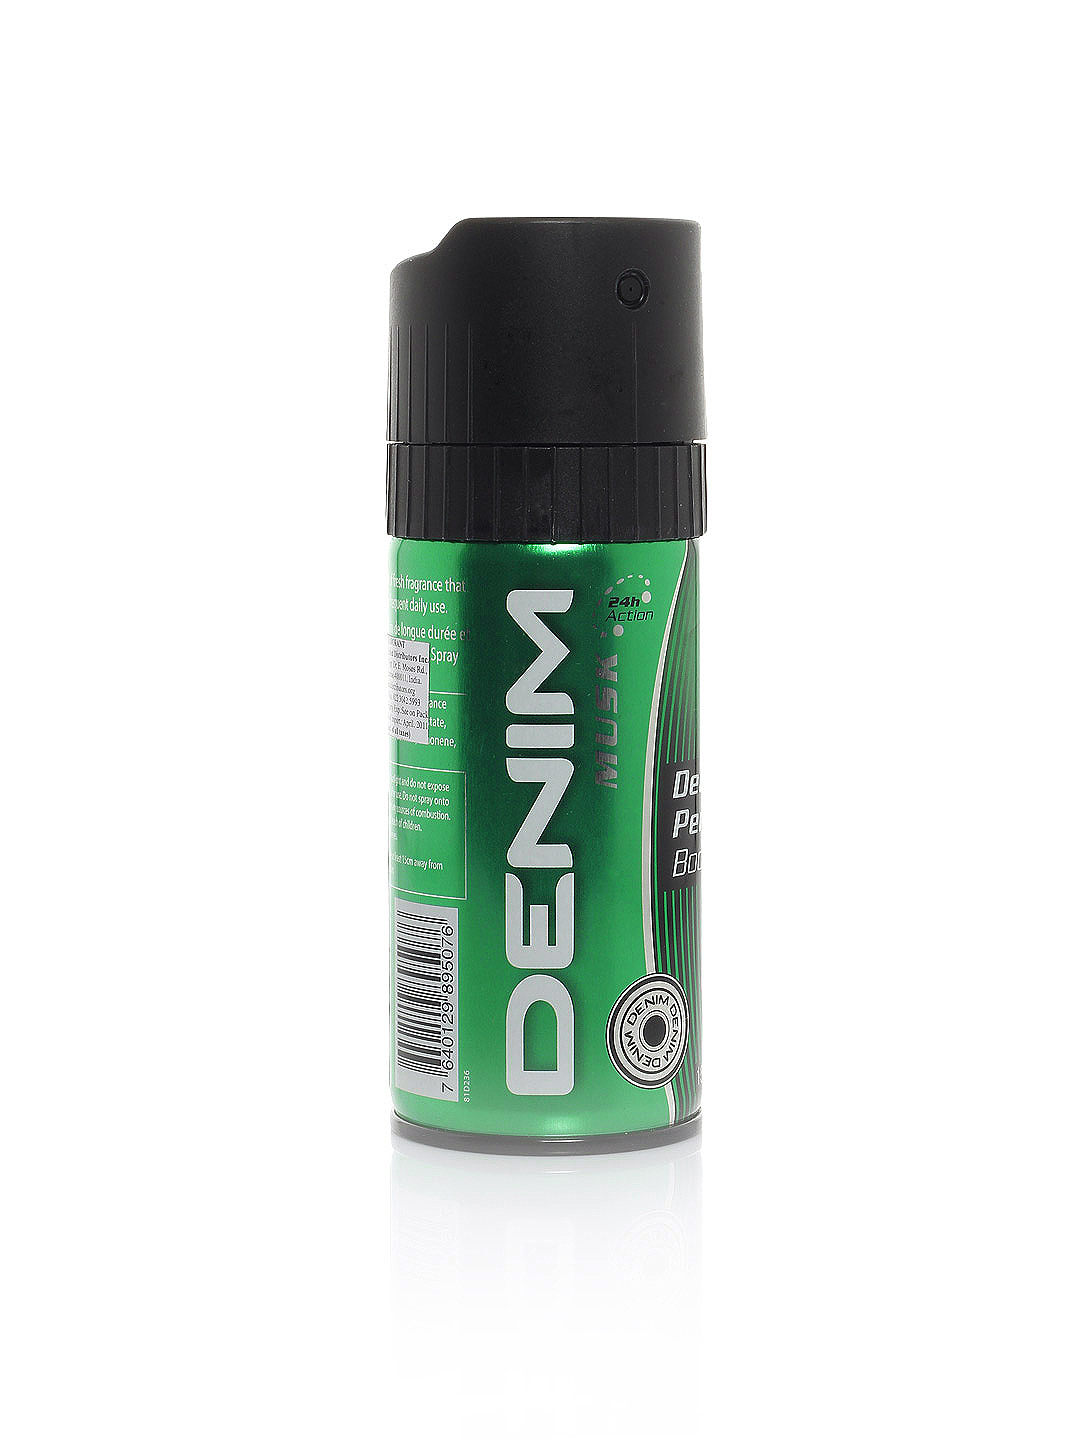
Denim Men Musk Deo
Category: Personal Care / Fragrance / Deodorant
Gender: Men
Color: Green
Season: Spring 2017
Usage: Casual